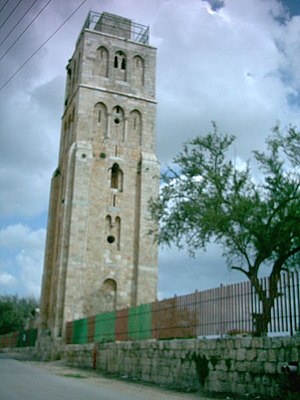
Ramla
Den hvide moskes minaret i Ramle
Ramla er en by i Israel med en blandet befolkning af jøder og arabere ca. 20 km. sydøst for Tel Aviv og syd for Lod.